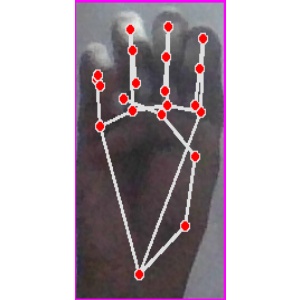
अक्षर: म